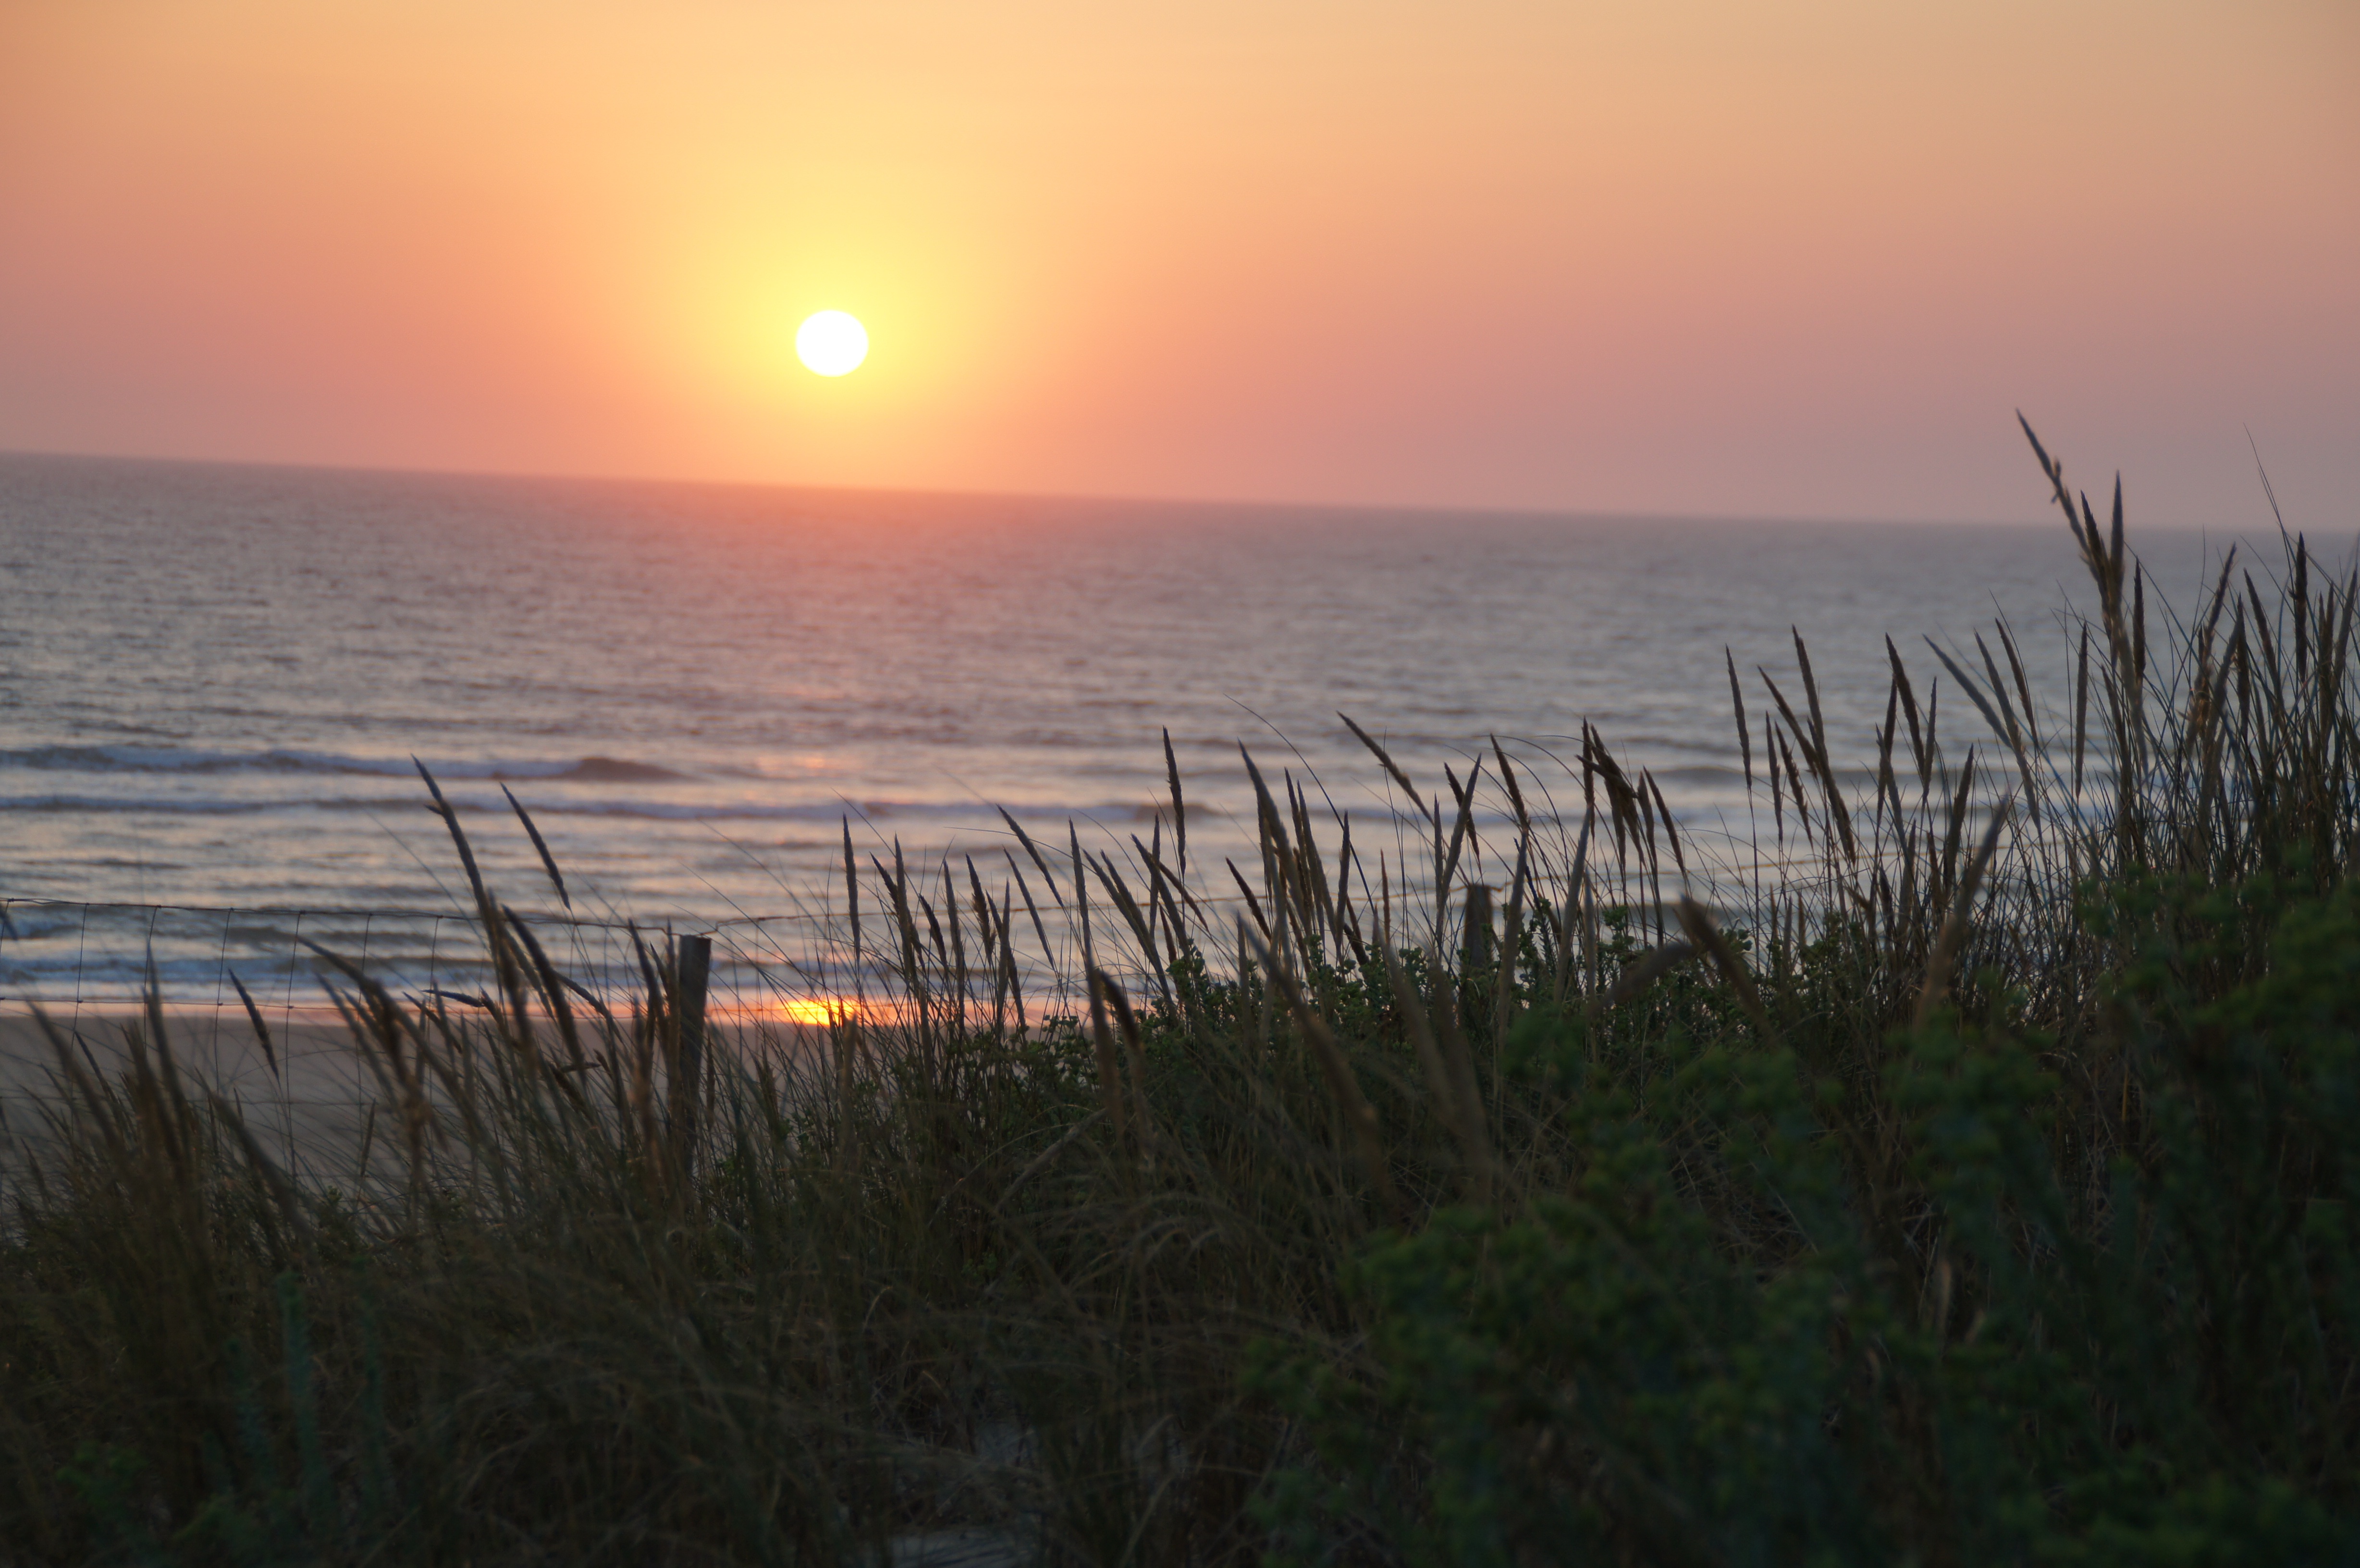
beach, landscape, sea, coast, rock, ocean, horizon, sky, sunrise, sunset, morning, dune, shore, wave, dawn, dusk, france, evening, surf, relax, holiday, bay, blue, stones, turquoise, atlantic, rocky coast, afterglow, gradually, atmospheric phenomenon, biscarrosse